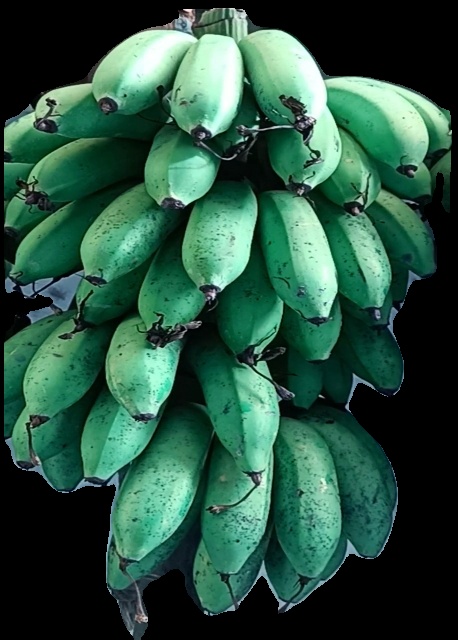
Variety: rasbale
Grade: grade2